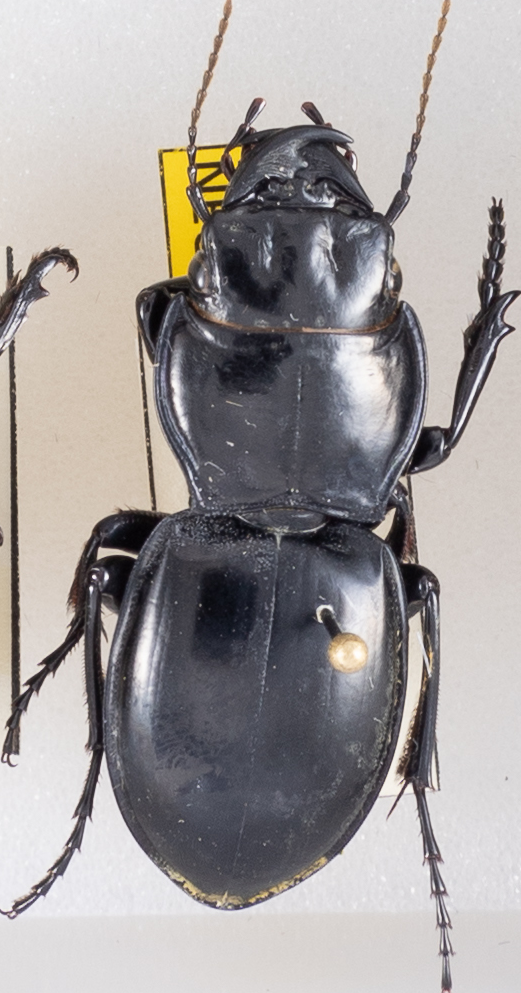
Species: Pasimachus californicus
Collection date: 2021-10-20
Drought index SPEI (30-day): -1.01
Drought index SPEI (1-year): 0.498
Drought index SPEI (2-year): -0.288